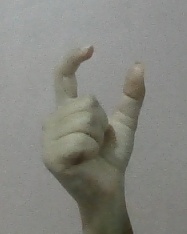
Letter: nun